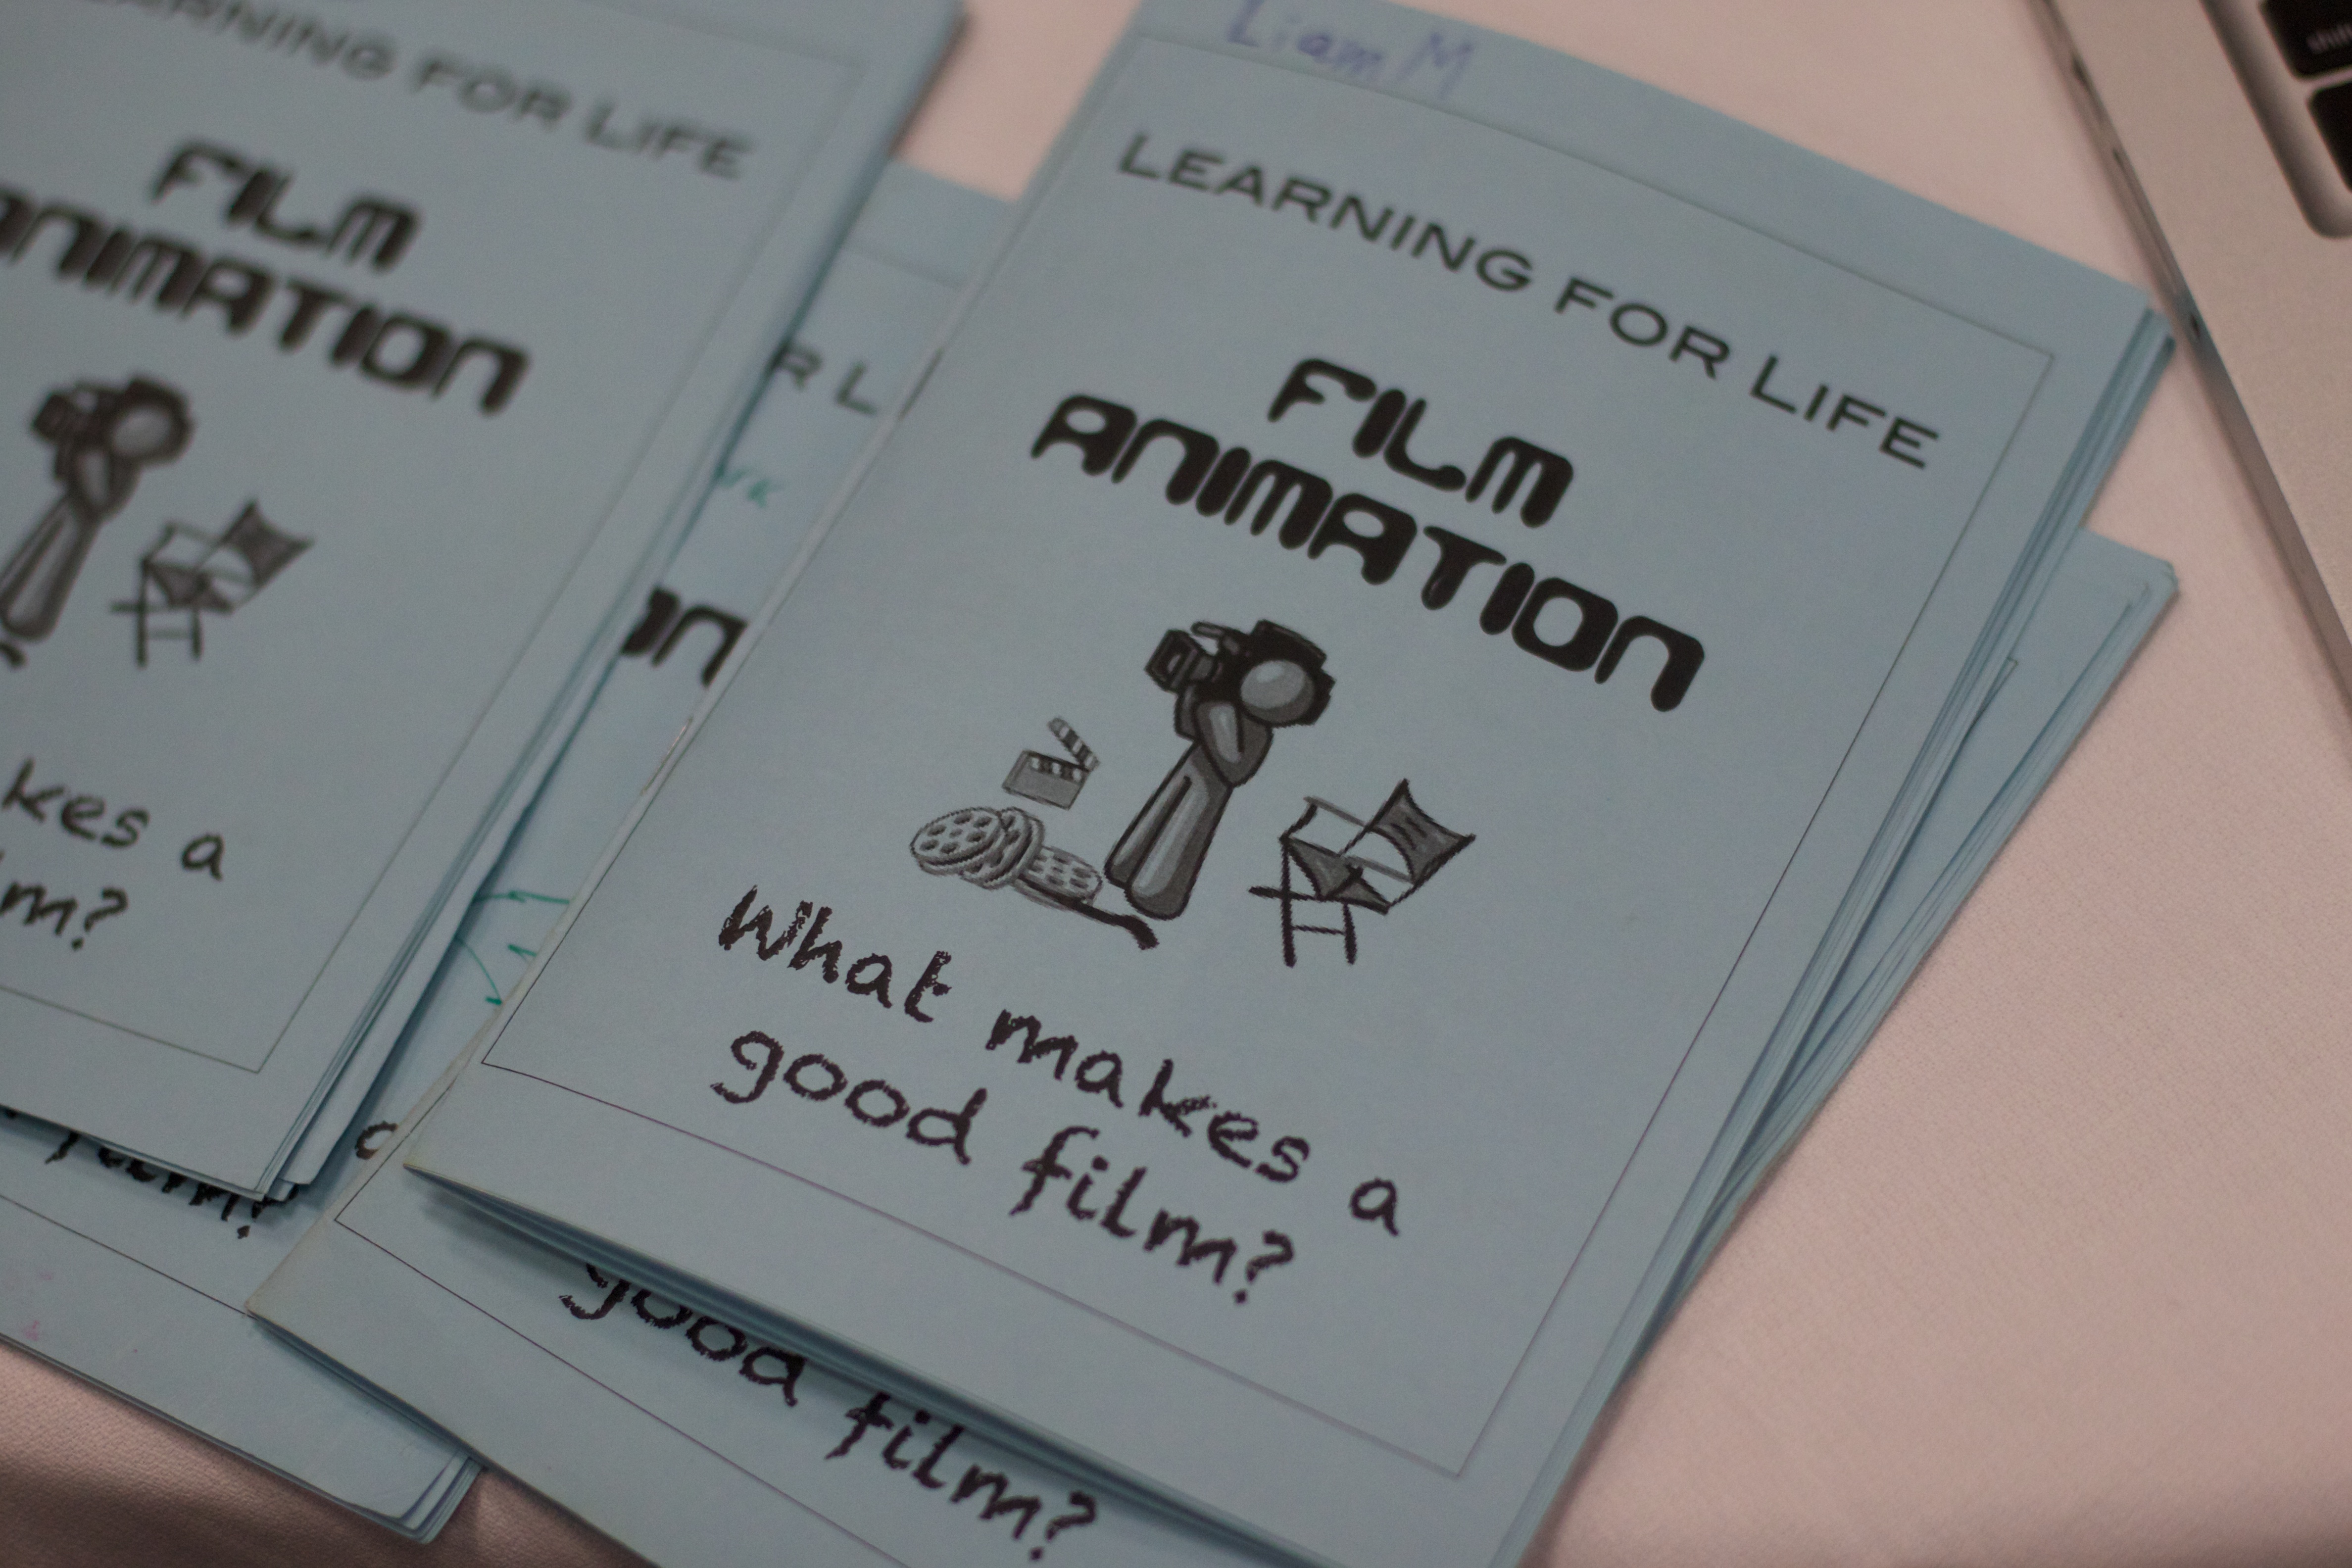
writing, brand, design, text, document, auodyssey, plpconnectu